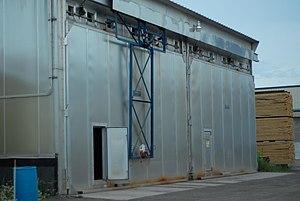
Séchoir à bois (Maple wood, 2010) Wood drying
Le séchage du bois est le processus par lequel on amène du bois frais au taux d'humidité souhaité pour son utilisation.